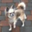
Label: dog